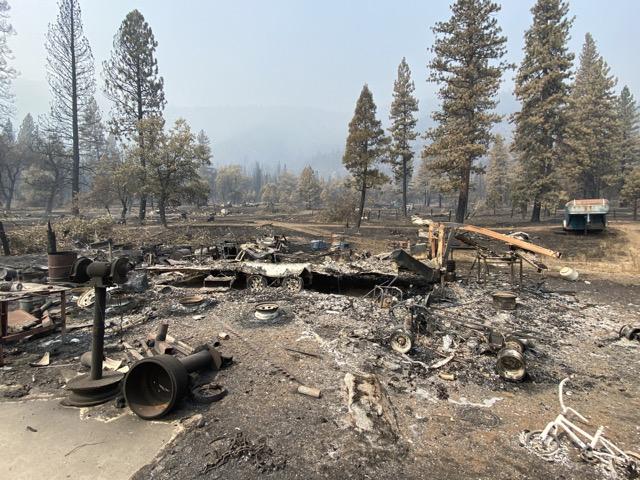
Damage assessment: destroyed